Upheaval of the Five Barbarians

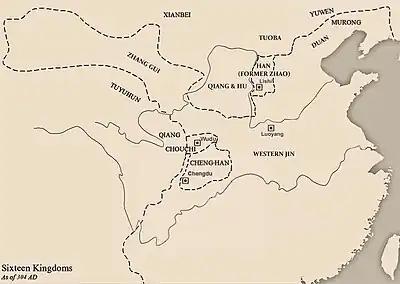
China in 304 AD at the start of the upheaval.

In 304, the Five Divisions in Bing conspired to take advantage of the Jin princes' infighting to break away from the empire. Serving under the prince, Sima Ying, was the general, Liu Yuan, who was the son of Liu Bao and had served a series of offices under Jin overseeing the Five Divisions, becoming popular among the tribes and Han Chinese in Bing and You provinces. His granduncle, Liu Xuan, convinced the Five Divisions to elect him as their leader, so they sent an envoy to Ye, where Liu Yuan was stationed, to inform him of the plot.